Nelisiwe Sibiya

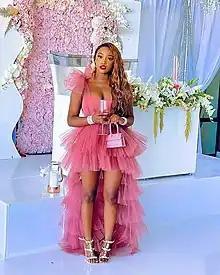
Sibiya in 2022

Nelisiwe Faith Sibiya (born September 13, 1992) is a South African actress, singer and radio presenter. She is best known lead role in the e.tv television series "Durban Gen" as Dr Mbali Mthethwa and Mzansi Magic telenovela "Ithonga" as Zamahlabo Ntanzi. She released an African cultured music called "Mama ka Bafana" in 2016 that went viral and has been Lockdown theme song.